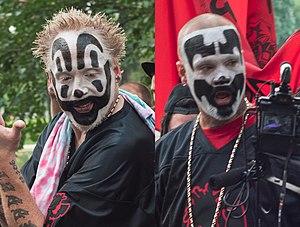
Insane Clown Posse est un groupe de hip-hop américain, originaire de Détroit, dans le Michigan. Le groupe se compose de Joseph Bruce et Joseph Utsler, qui jouent sur scène sous les noms respectifs de Violent J et Shaggy 2 Dope. Insane Clown Posse adopte un style de rap hardcore appelé horrorcore, et est connu pour ses performances sur scène. Le duo détient deux albums certifiés disques de platine et cinq albums certifiés disques d'or. Selon Nielsen SoundScan, le groupe dénombre un total de 6,5 millions d'exemplaires vendus aux États-Unis et au Canada en avril 2007.